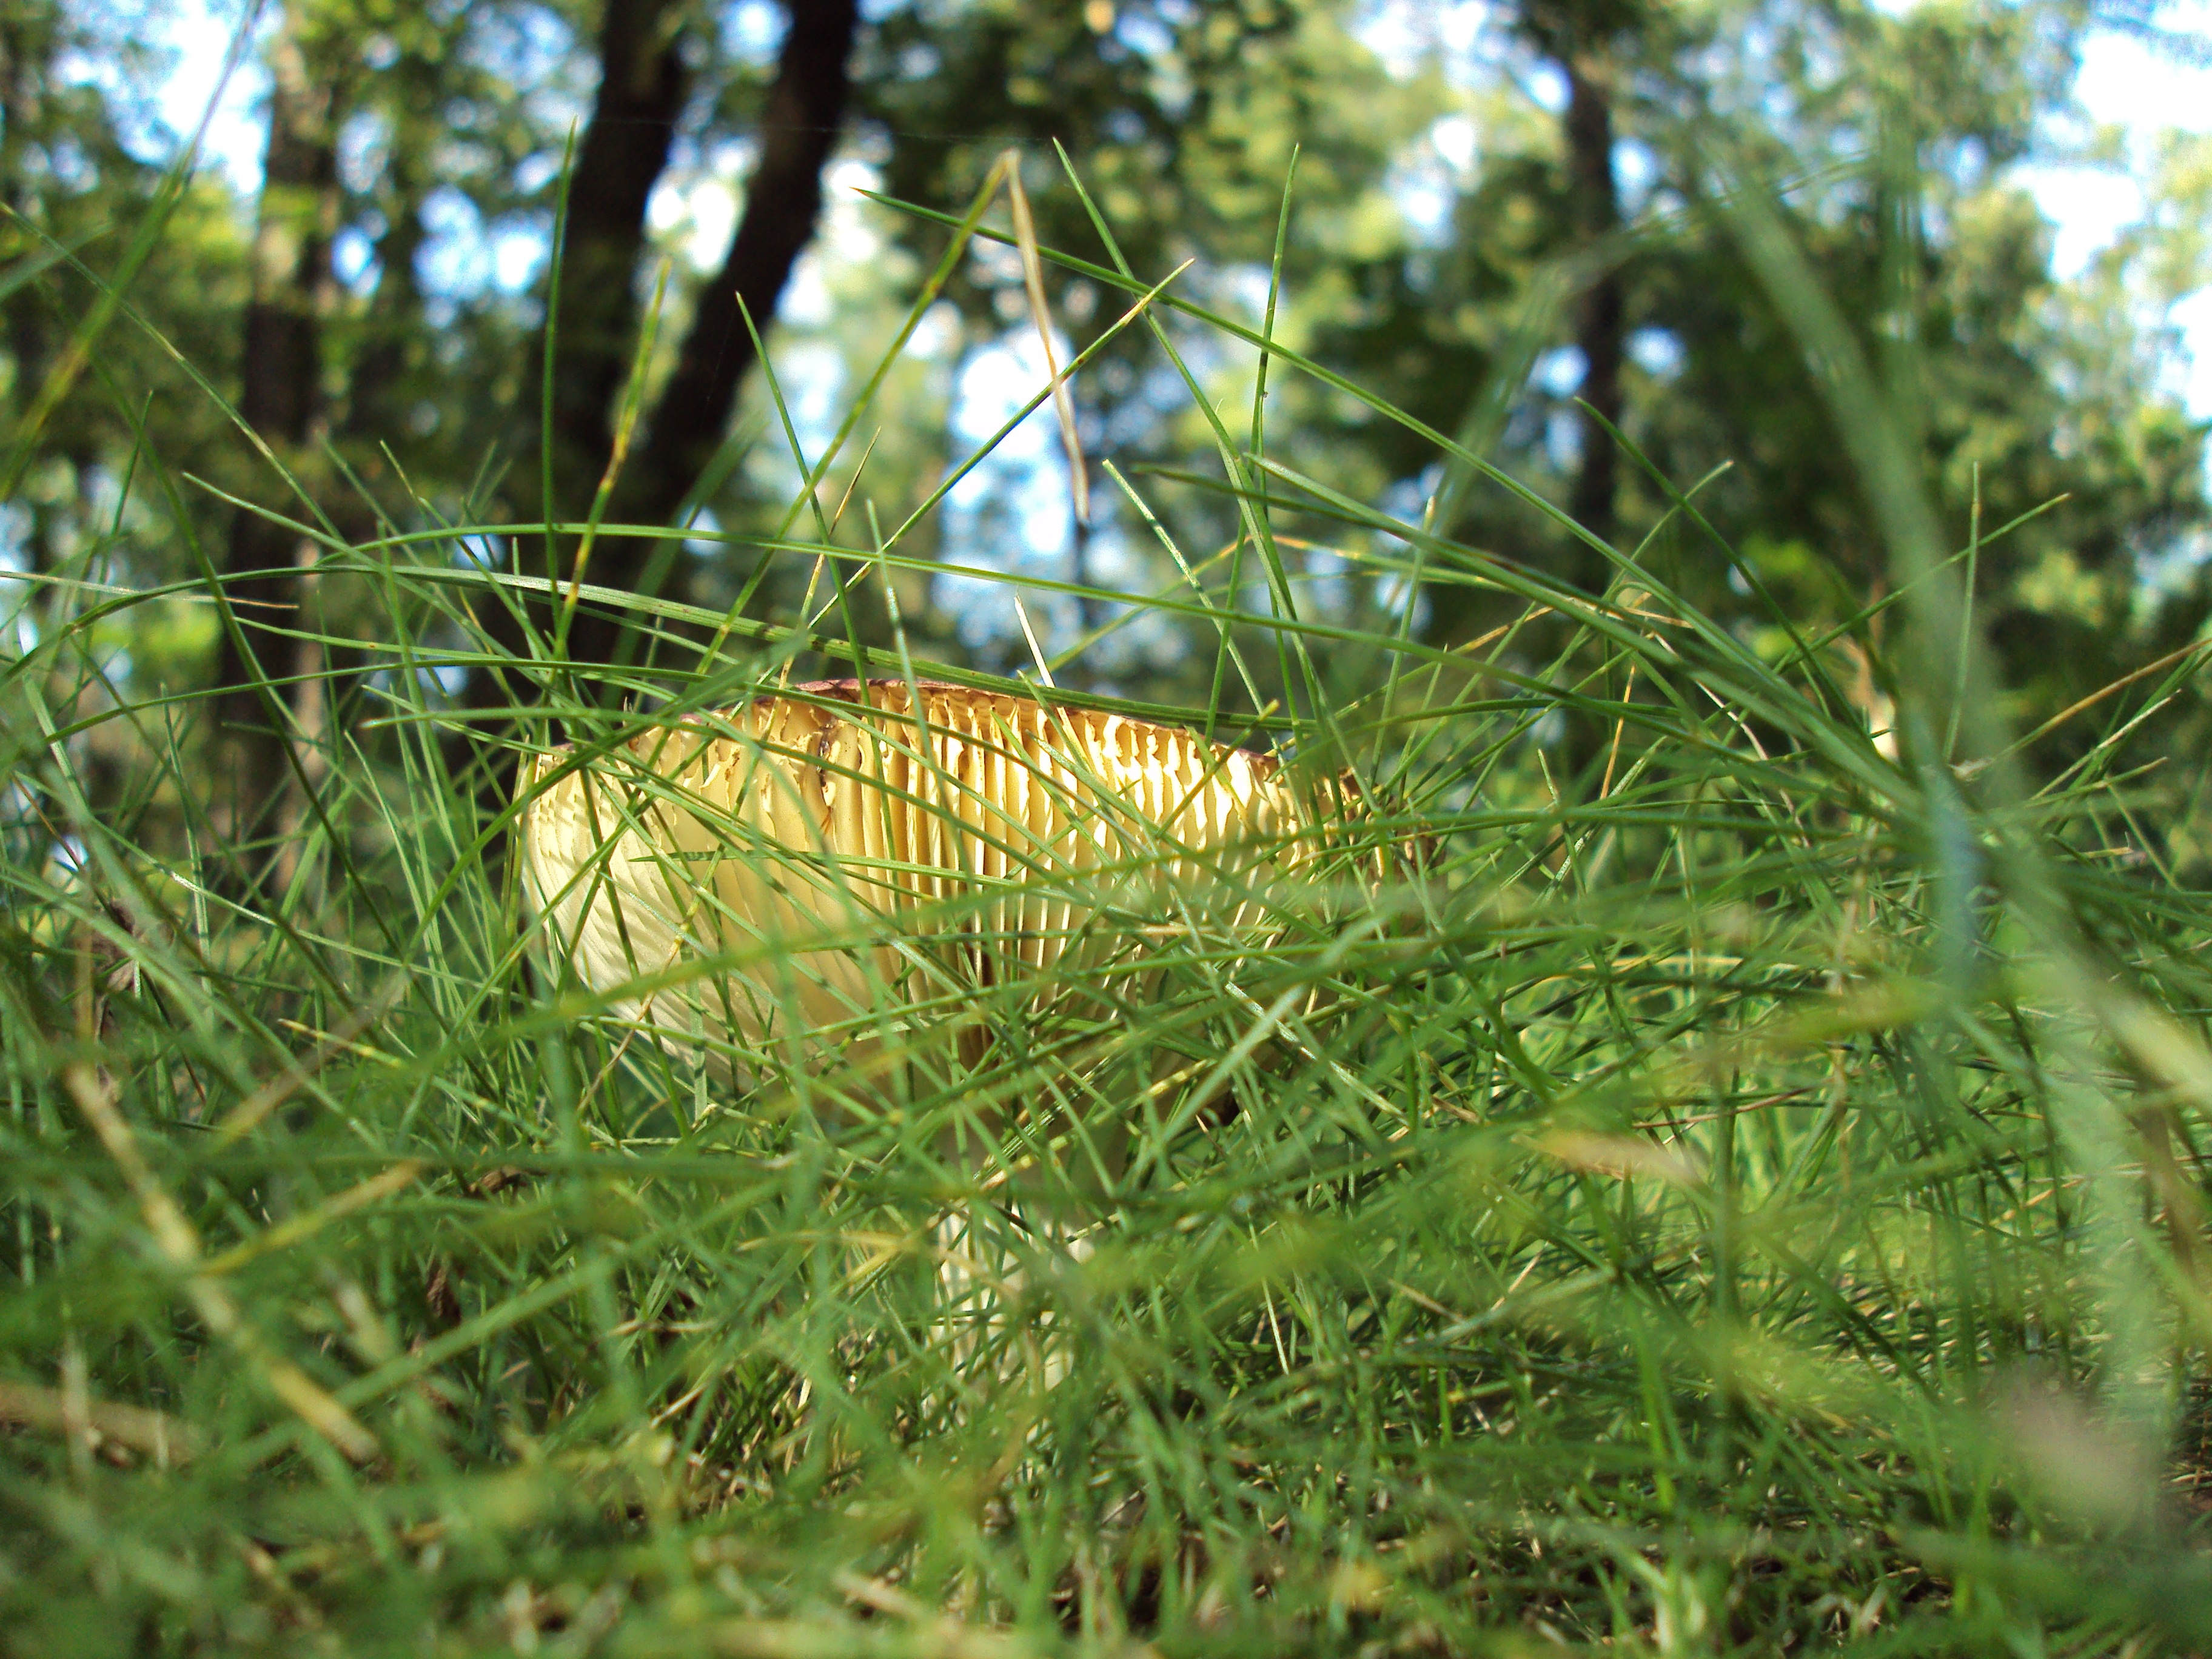
tree, nature, forest, grass, branch, plant, lawn, meadow, prairie, leaf, flower, wildlife, green, macro, botany, flora, fauna, boletus, woodland, habitat, ecosystem, natural environment, grass family, woody plant, land plant